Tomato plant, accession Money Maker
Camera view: horizontal (90 deg, fisheye); turntable rotation: 90 degrees
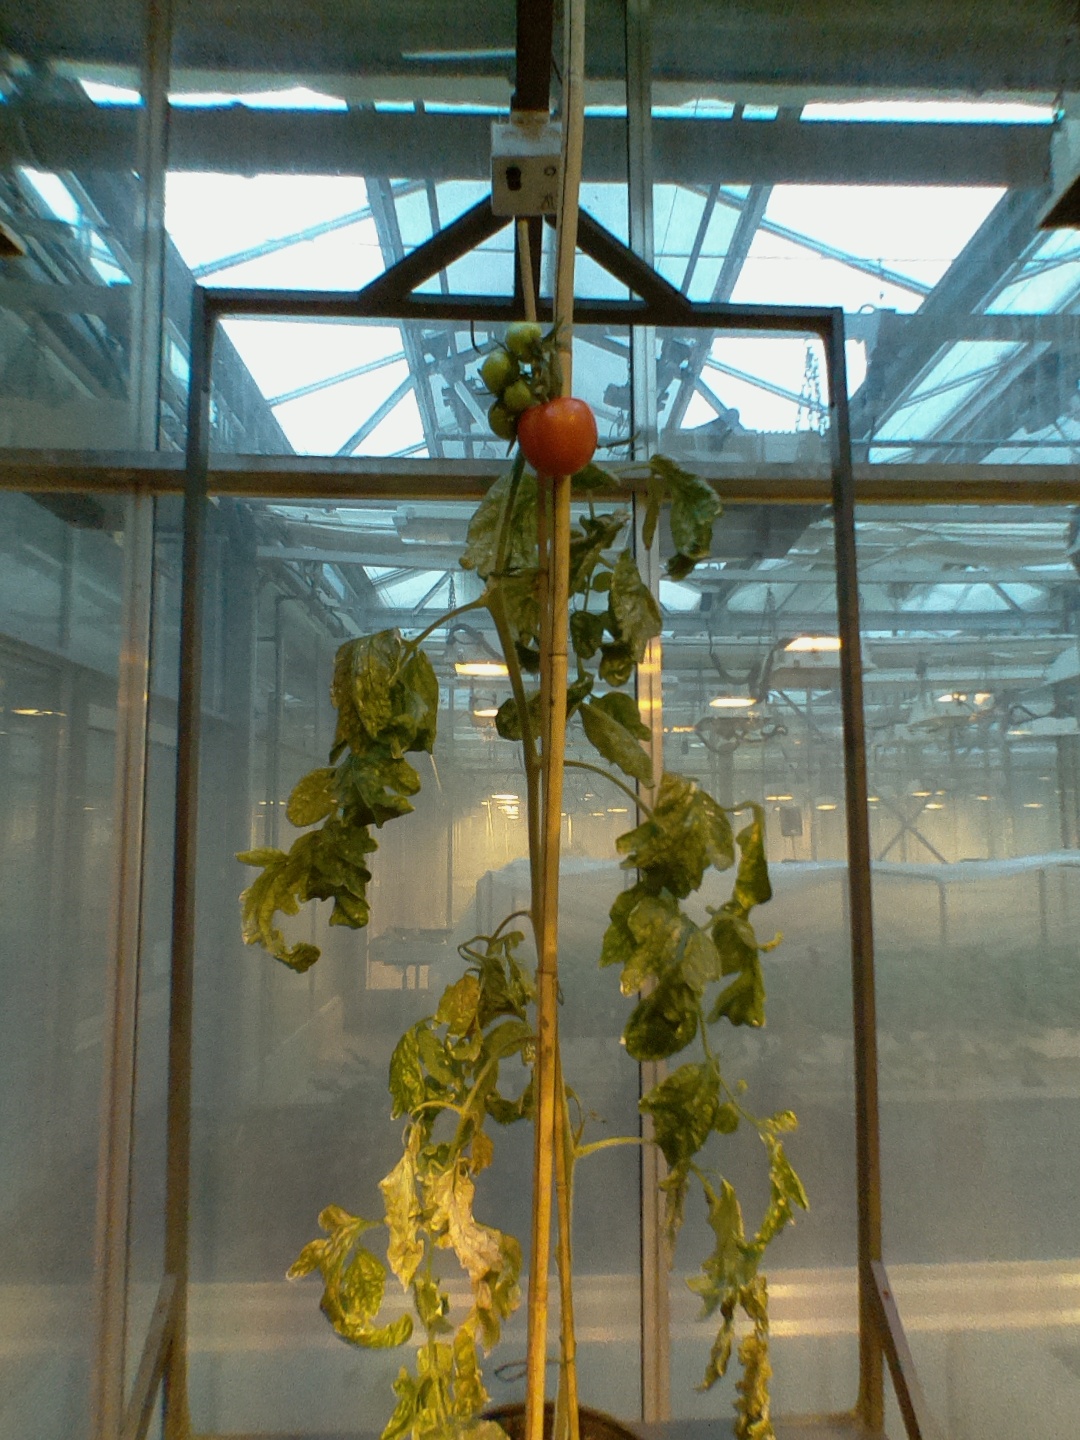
BBCH growth stage 80: fruits start showing typical ripe color (orange -> red)